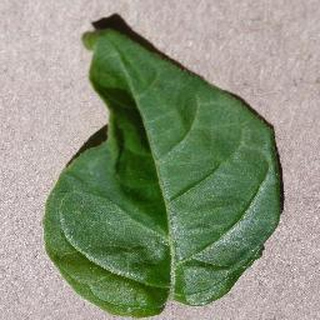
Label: healthy_bell_pepper